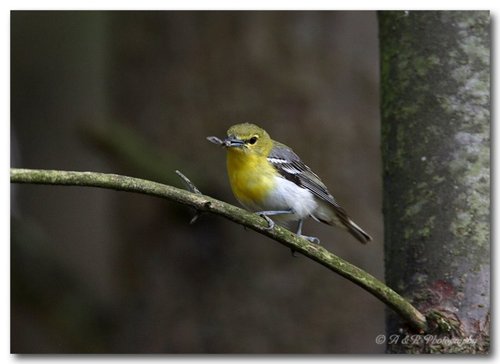
a grey bird with black feathers and a yellow neck.
this bird has a yellow crown, a yellow breast and a white abdomen
this is a small gray bird that has a yellow head, throat and breast.
this colorful bird has a bright yellow breast with a white abdomen and gray tarsusgrey winged bird with a yellow head and black and white wings and black bill.
a small colorful bird containing yellow along its eye ring, face, throat and chest, a white belly and vent, white wing bars and black and white feathers covering the rest of its body.
this bird has a white belly, yellow breast and a grey wing.
the bird has a white torso and yellow breast with black back.
this bird is yellow, white and brown in color, with a black beak.
a small bird with a yellow and white belly, gray legs, a short tail, and a pointy beak.
Species: Yellow Throated Vireo